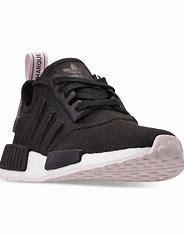
Brand: Adidas
Model: NMD_R1